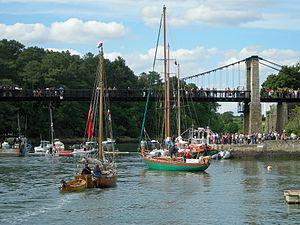
Entrée du Port du Bono durant la semaine du Golfe 2009. Prise de vue vers l'amont, depuis la rive gauche de la rivière du Bono.
Le Port du Bono se situe sur la commune du Bono. C'est le site d'un embarcadère pour le golfe du Morbihan.